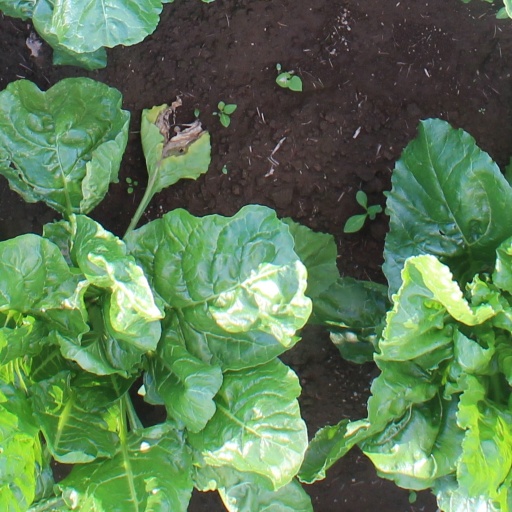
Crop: sugar beet